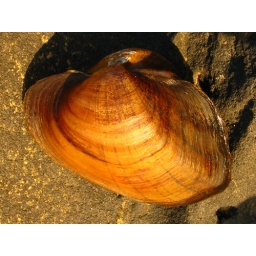
lampsilis dolabraeformis, altamaha river below neel lee gillis bridge hwy 221, montgomery and jeff davis counties, georgia 4